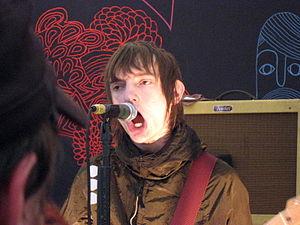
The Enemy est un groupe de rock indépendant britannique, originaire de Coventry, en Angleterre. Le premier album du groupe, We'll Live and Die in These Towns devient premier des ventes au Royaume-Uni dès sa sortie. Leur deuxième album, Music for the People se hisse à la deuxième place du même classement. Streets In The Sky, leur troisième album studio, est sorti en mai 2012, et fait aussi son entrée dans le top 10 des ventes d'albums au Royaume-Uni. Le groupe se sépare en 2016 après une tournée d'adieu.